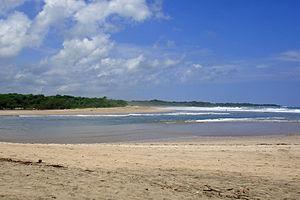
Le Costa Rica compte 26 parcs nationaux, gérés par le SINAC, un département du ministère de l'environnement et de l'énergie du Costa Rica. Le pays a créé son premier parc national, le Parc national du Volcán Irazú en 1955.